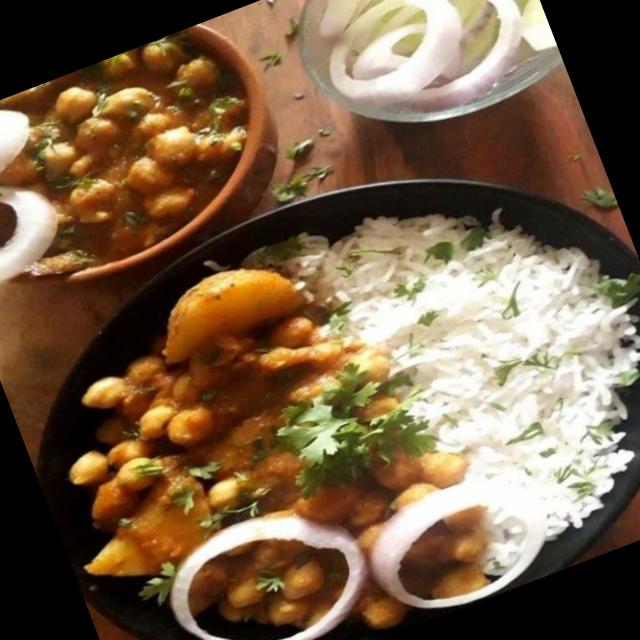
Dish: chole